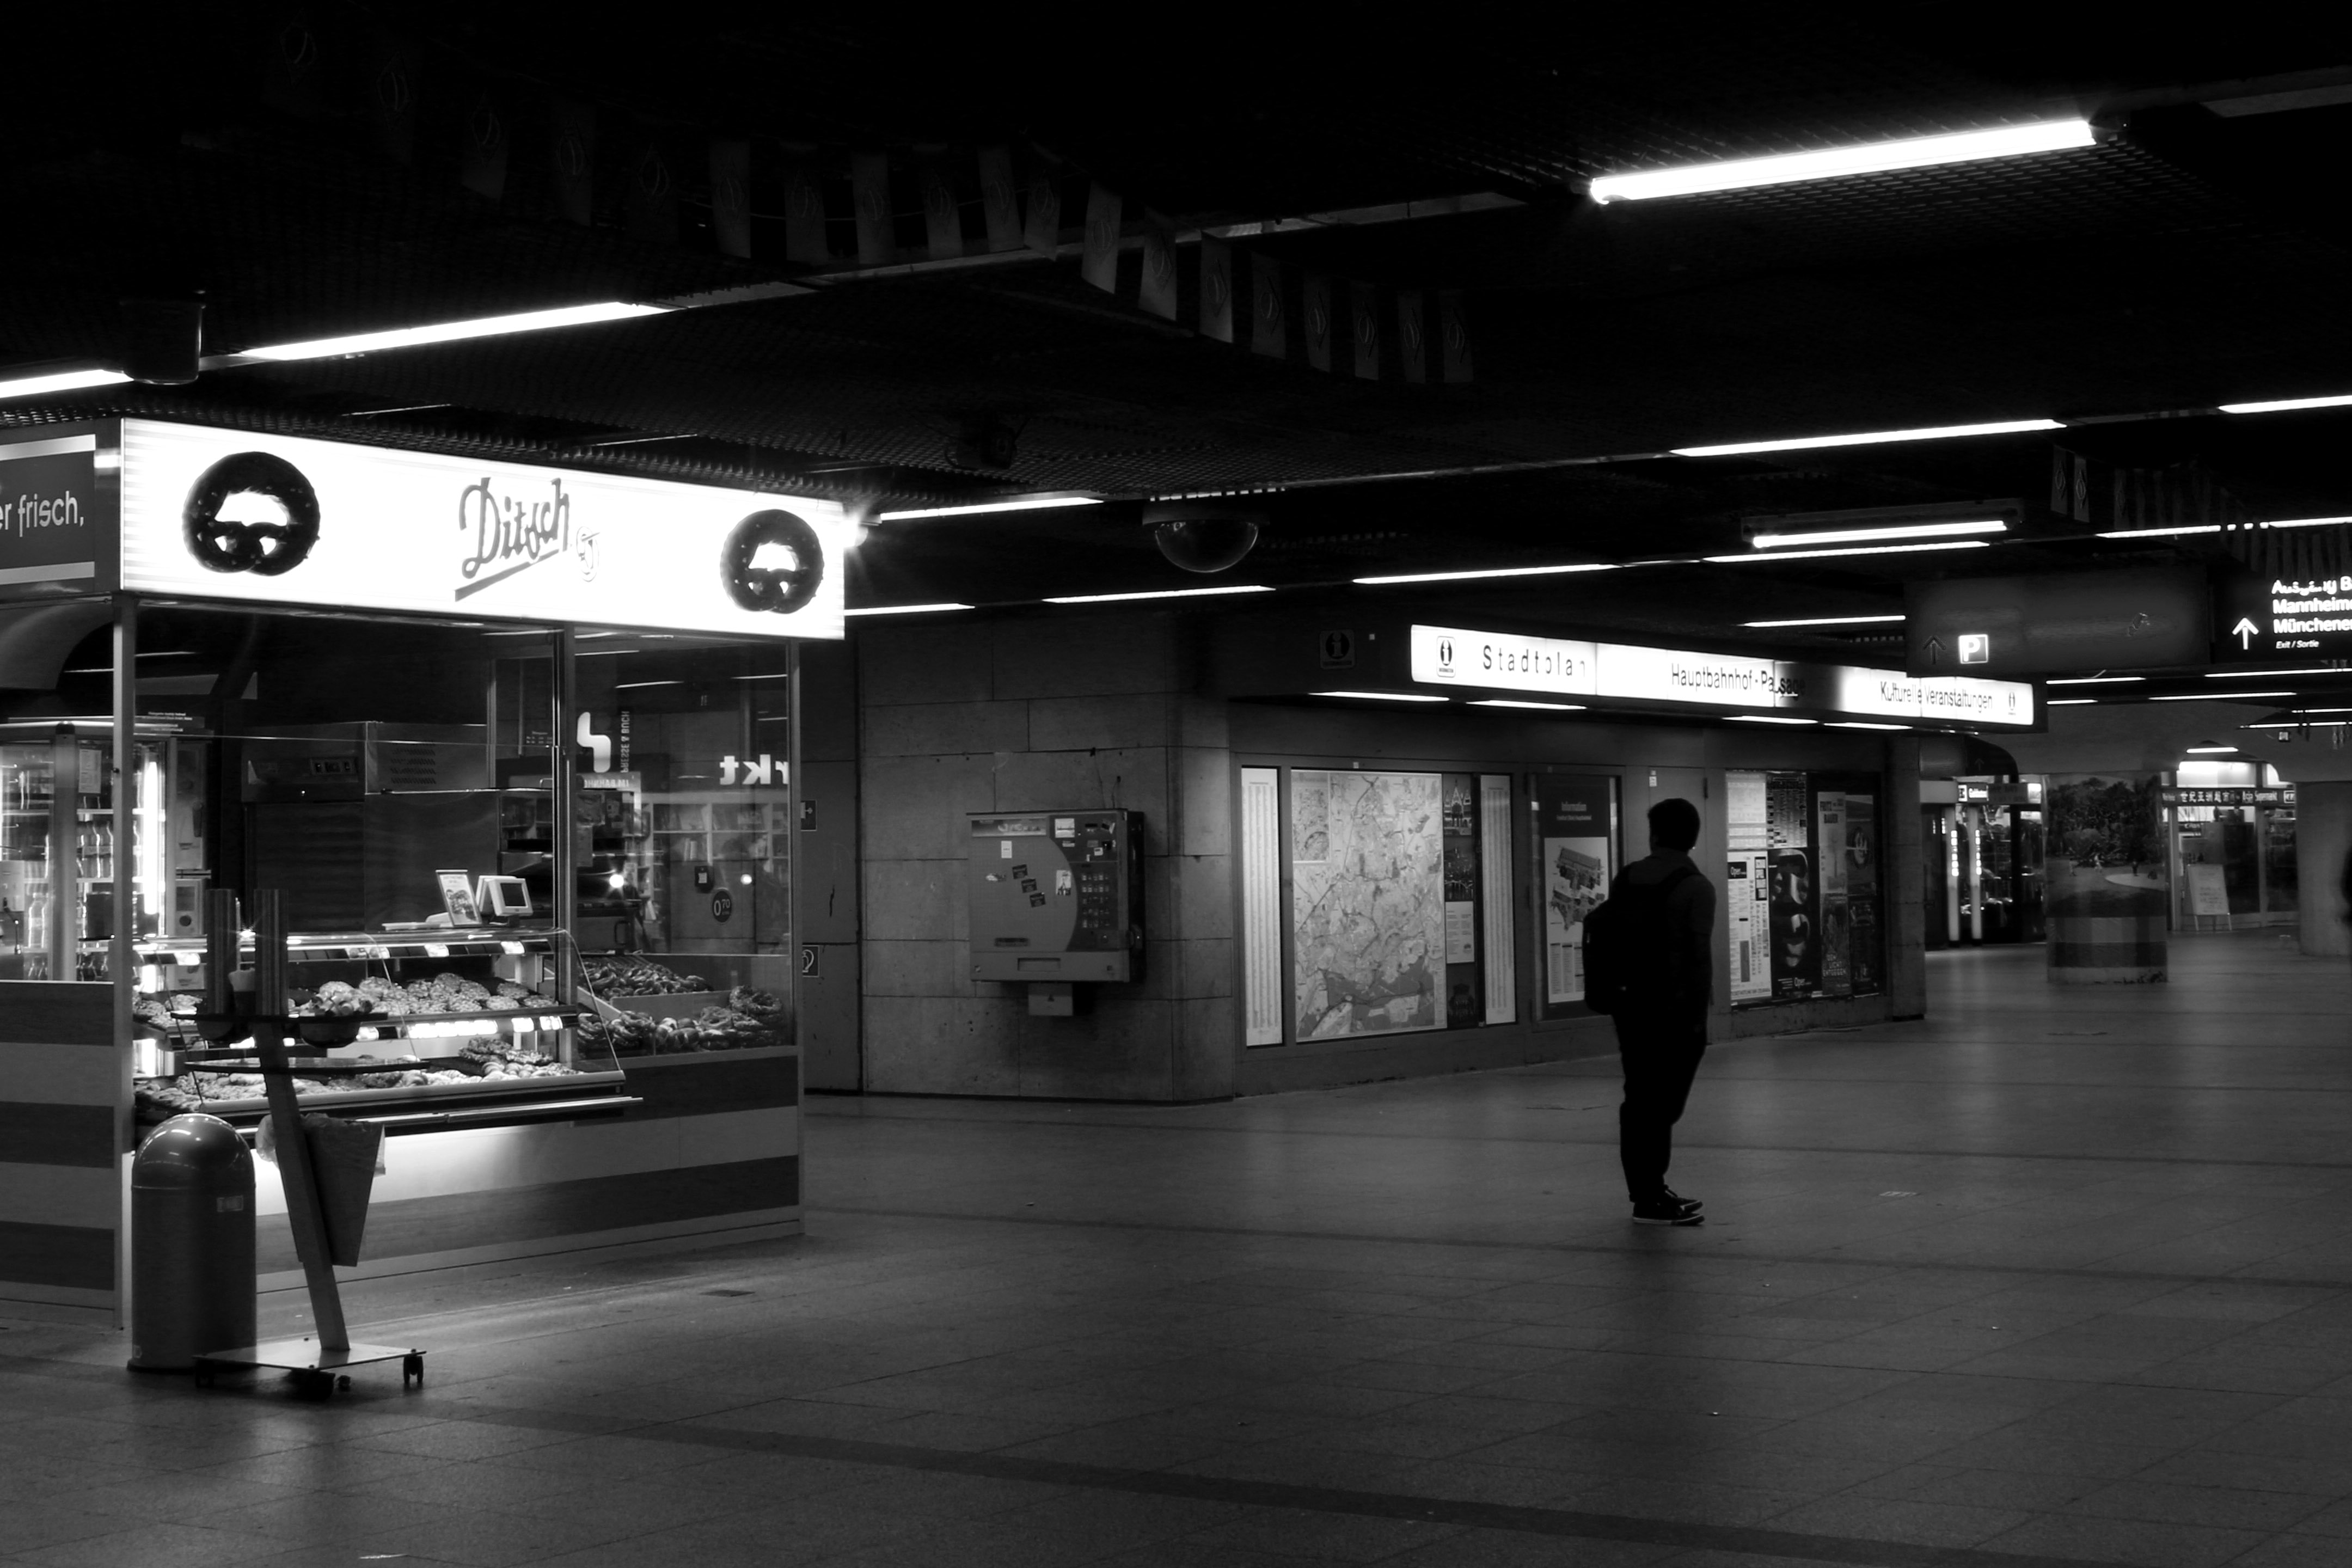
black and white, subway, transport, station, black, monochrome, public transport, interior design, metro station, bw, blackandwhite, blackwhite, infrastructure, passage, germany, alemania, allemagne, sw, schwarzweiss, bahnhof, schwarzweis, underpass, shape, frankfurtmain, frankfurtammain, frankfurtam, frankfurtamain, germania, hesse, hassia, hessen, frankfurt, schwarzweissfotografie, hauptbahnhof, schwarzweisfotografie, centralstation, unterf hrung, monochrome photography, rapid transit